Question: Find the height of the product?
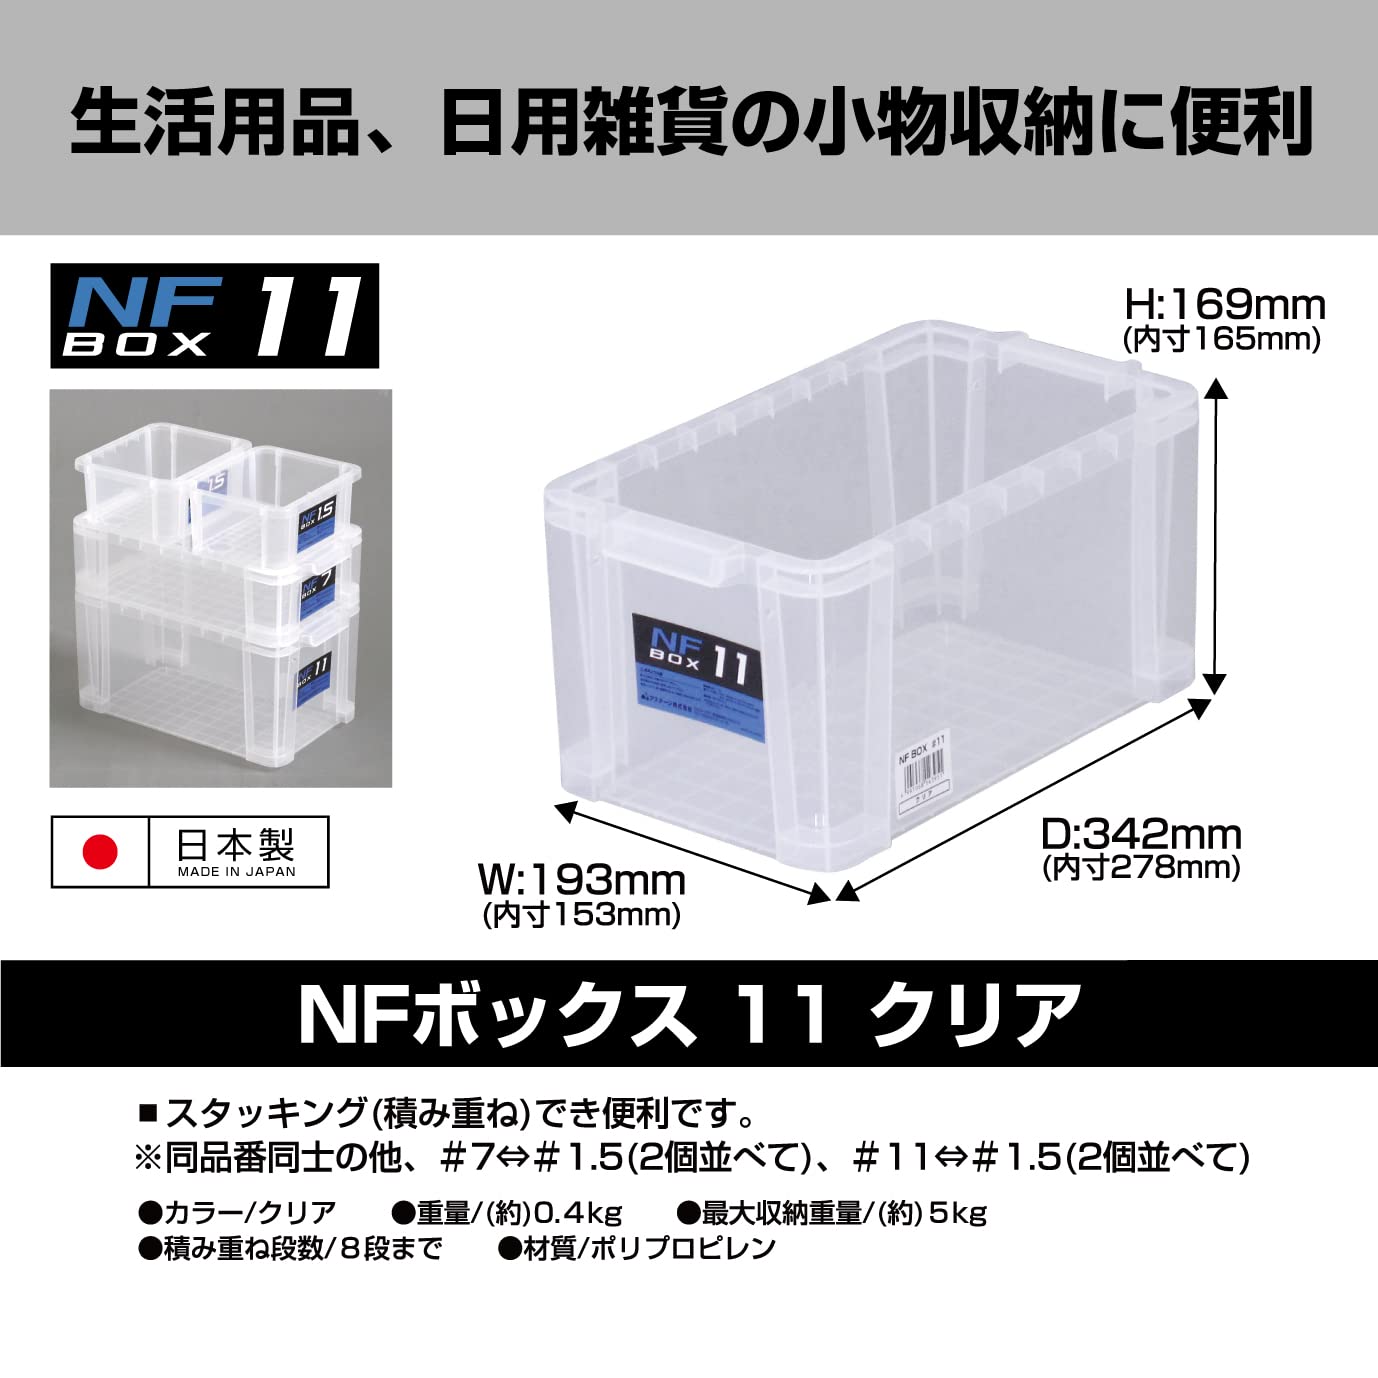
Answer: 165.0 millimetre